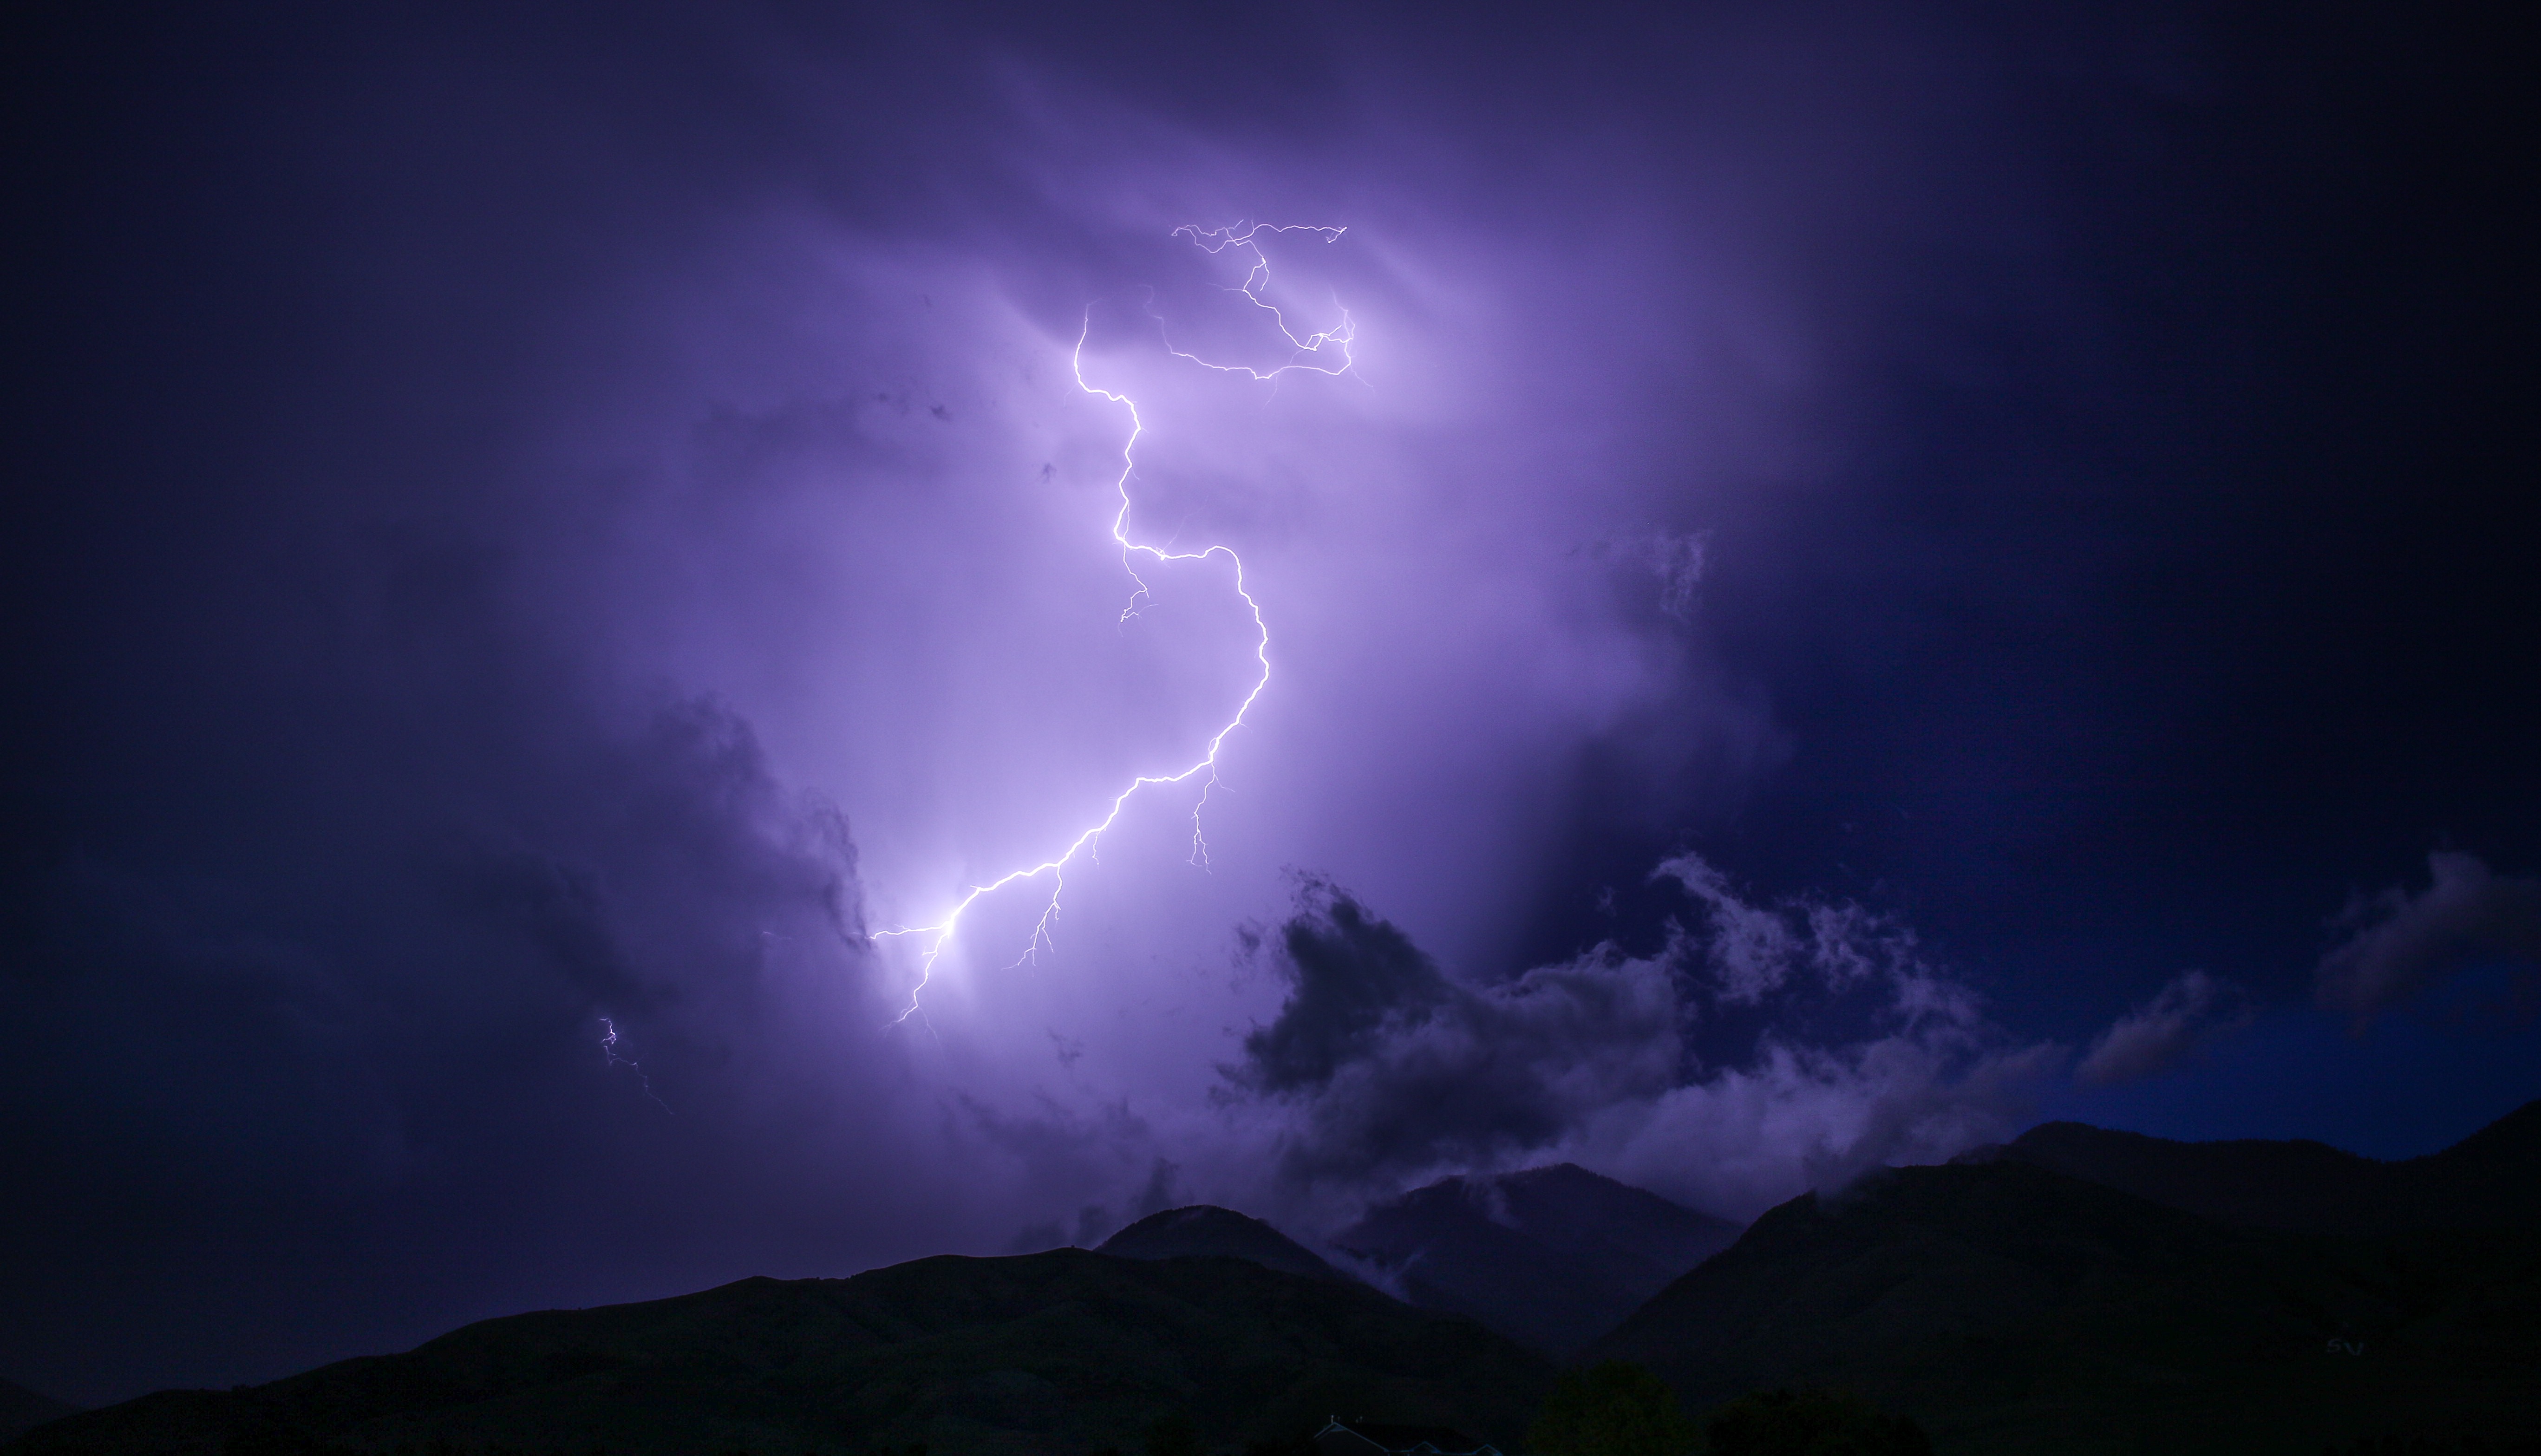
cloud, sky, night, atmosphere, weather, storm, darkness, lightning, thunder, thunderstorm, phenomenon